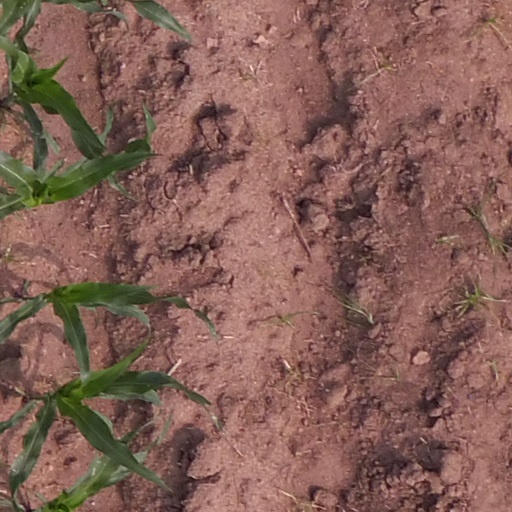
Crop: maize; corn